Pierre Renet

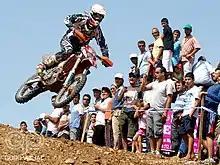
Renet in 2010.

Pierre-Alexandre Renet (born 2 October 1984) is a former French professional motocross rider, world champion in MX3 class in 2009.